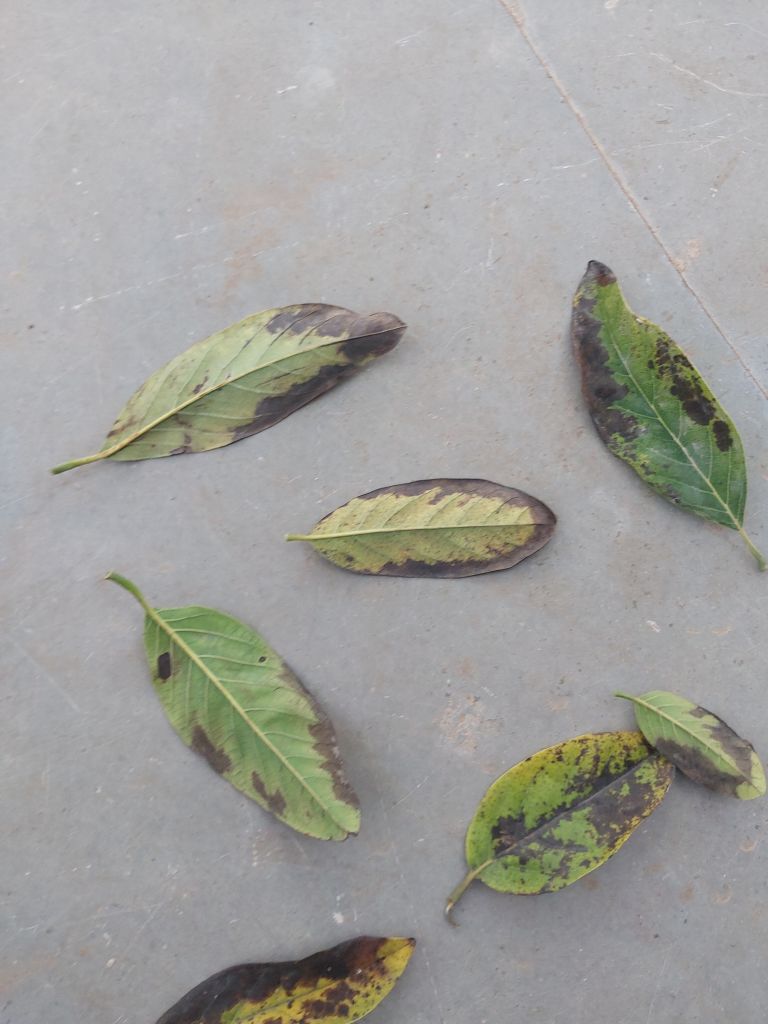
Disease label: Leaf spot on Leaves